Mark Coffin, U.S.S.

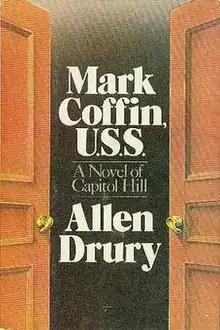
US first edition

Mark Coffin U.S.S. is a 1979 political novel by Allen Drury which follows the titular young U.S. Senator as he navigates Washington politics. It is set in a different fictional timeline from Drury's 1959 novel "Advise and Consent", which earned him a Pulitzer Prize for Fiction.